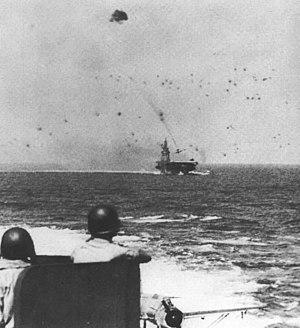
L’USS New Jersey (BB-62), surnommé Big J ou Black Dragon, est un cuirassé de l’United States Navy de classe Iowa. C’est le deuxième bâtiment de la Marine des États-Unis à être nommé en l'honneur de l'État américain du New Jersey. Le New Jersey a gagné plus de Service star pour ses actions au combat que les trois autres cuirassés de classe IOWA achevés, et c'est le seul cuirassé US à avoir fourni un soutien d'artillerie pendant la guerre du Viêt Nam.
Raymond Ames Spruance a été un amiral de la Marine des États-Unis pendant la guerre du Pacifique. À la bataille de Midway, la Task Force 16 que commandait Raymond Spruance, alors contre-amiral a pris une part déterminante dans la destruction de la principale force aéronavale japonaise du moment. L'amiral Morison, historiographe officiel de la Marine des États-Unis pendant la Seconde Guerre mondiale a écrit « la performance de Spruance a été superbe... Il a émergé de cette bataille comme un des plus grands amiraux de l'histoire navale américaine ». Il a commandé à la mer les forces navales du Pacifique central, d'août 1943 à avril 1944. À la tête de la Vᵉ Flotte, de mai à août 1944, il a considérablement contribué à la victoire américaine de la bataille de la mer des Philippines, puis de février à mai 1945, il a dû affronter les kamikaze devant Iwo Jima et Okinawa. Après la guerre, l'amiral Spruance a succédé à la tête de la Flotte du Pacifique à l'amiral de la Flotte Nimitz devenu Chef des opérations navales, puis en 1946 il a été nommé Président de l'École de Guerre Navale.
Chester William Nimitz, Sr. a été le troisième et le plus jeune amiral de la Flotte de la Marine des États-Unis, durant la Seconde Guerre mondiale. Il a été nommé Commandant-en-chef de la Flotte du Pacifique en décembre 1941 et Commandant-en-chef interarmées des Zones de l'Océan Pacifique en avril 1942, commandements qu'il a exercés jusqu'en décembre 1945. Il a fini sa carrière comme premier Chef des Opérations navales de l'après-guerre.
"William Frederick "" Bull"" Halsey, Jr. est un amiral de la Flotte américain. Il a été le seul amiral de la marine américaine ayant exercé un commandement à la mer au cours de la guerre du Pacifique à avoir été promu au grade d'amiral de la Flotte.
Shigeru Fukudome a été un vice-amiral de la Marine impériale japonaise pendant la Seconde Guerre mondiale. Il a été chef d'état-major de la flotte combinée auprès de l'amiral Yamamoto, puis de l'amiral Koga. Comme commandant en chef de la 2ᵉ flotte aérienne, fin 1944, il a ordonné les premières attaques-suicides de kamikaze.